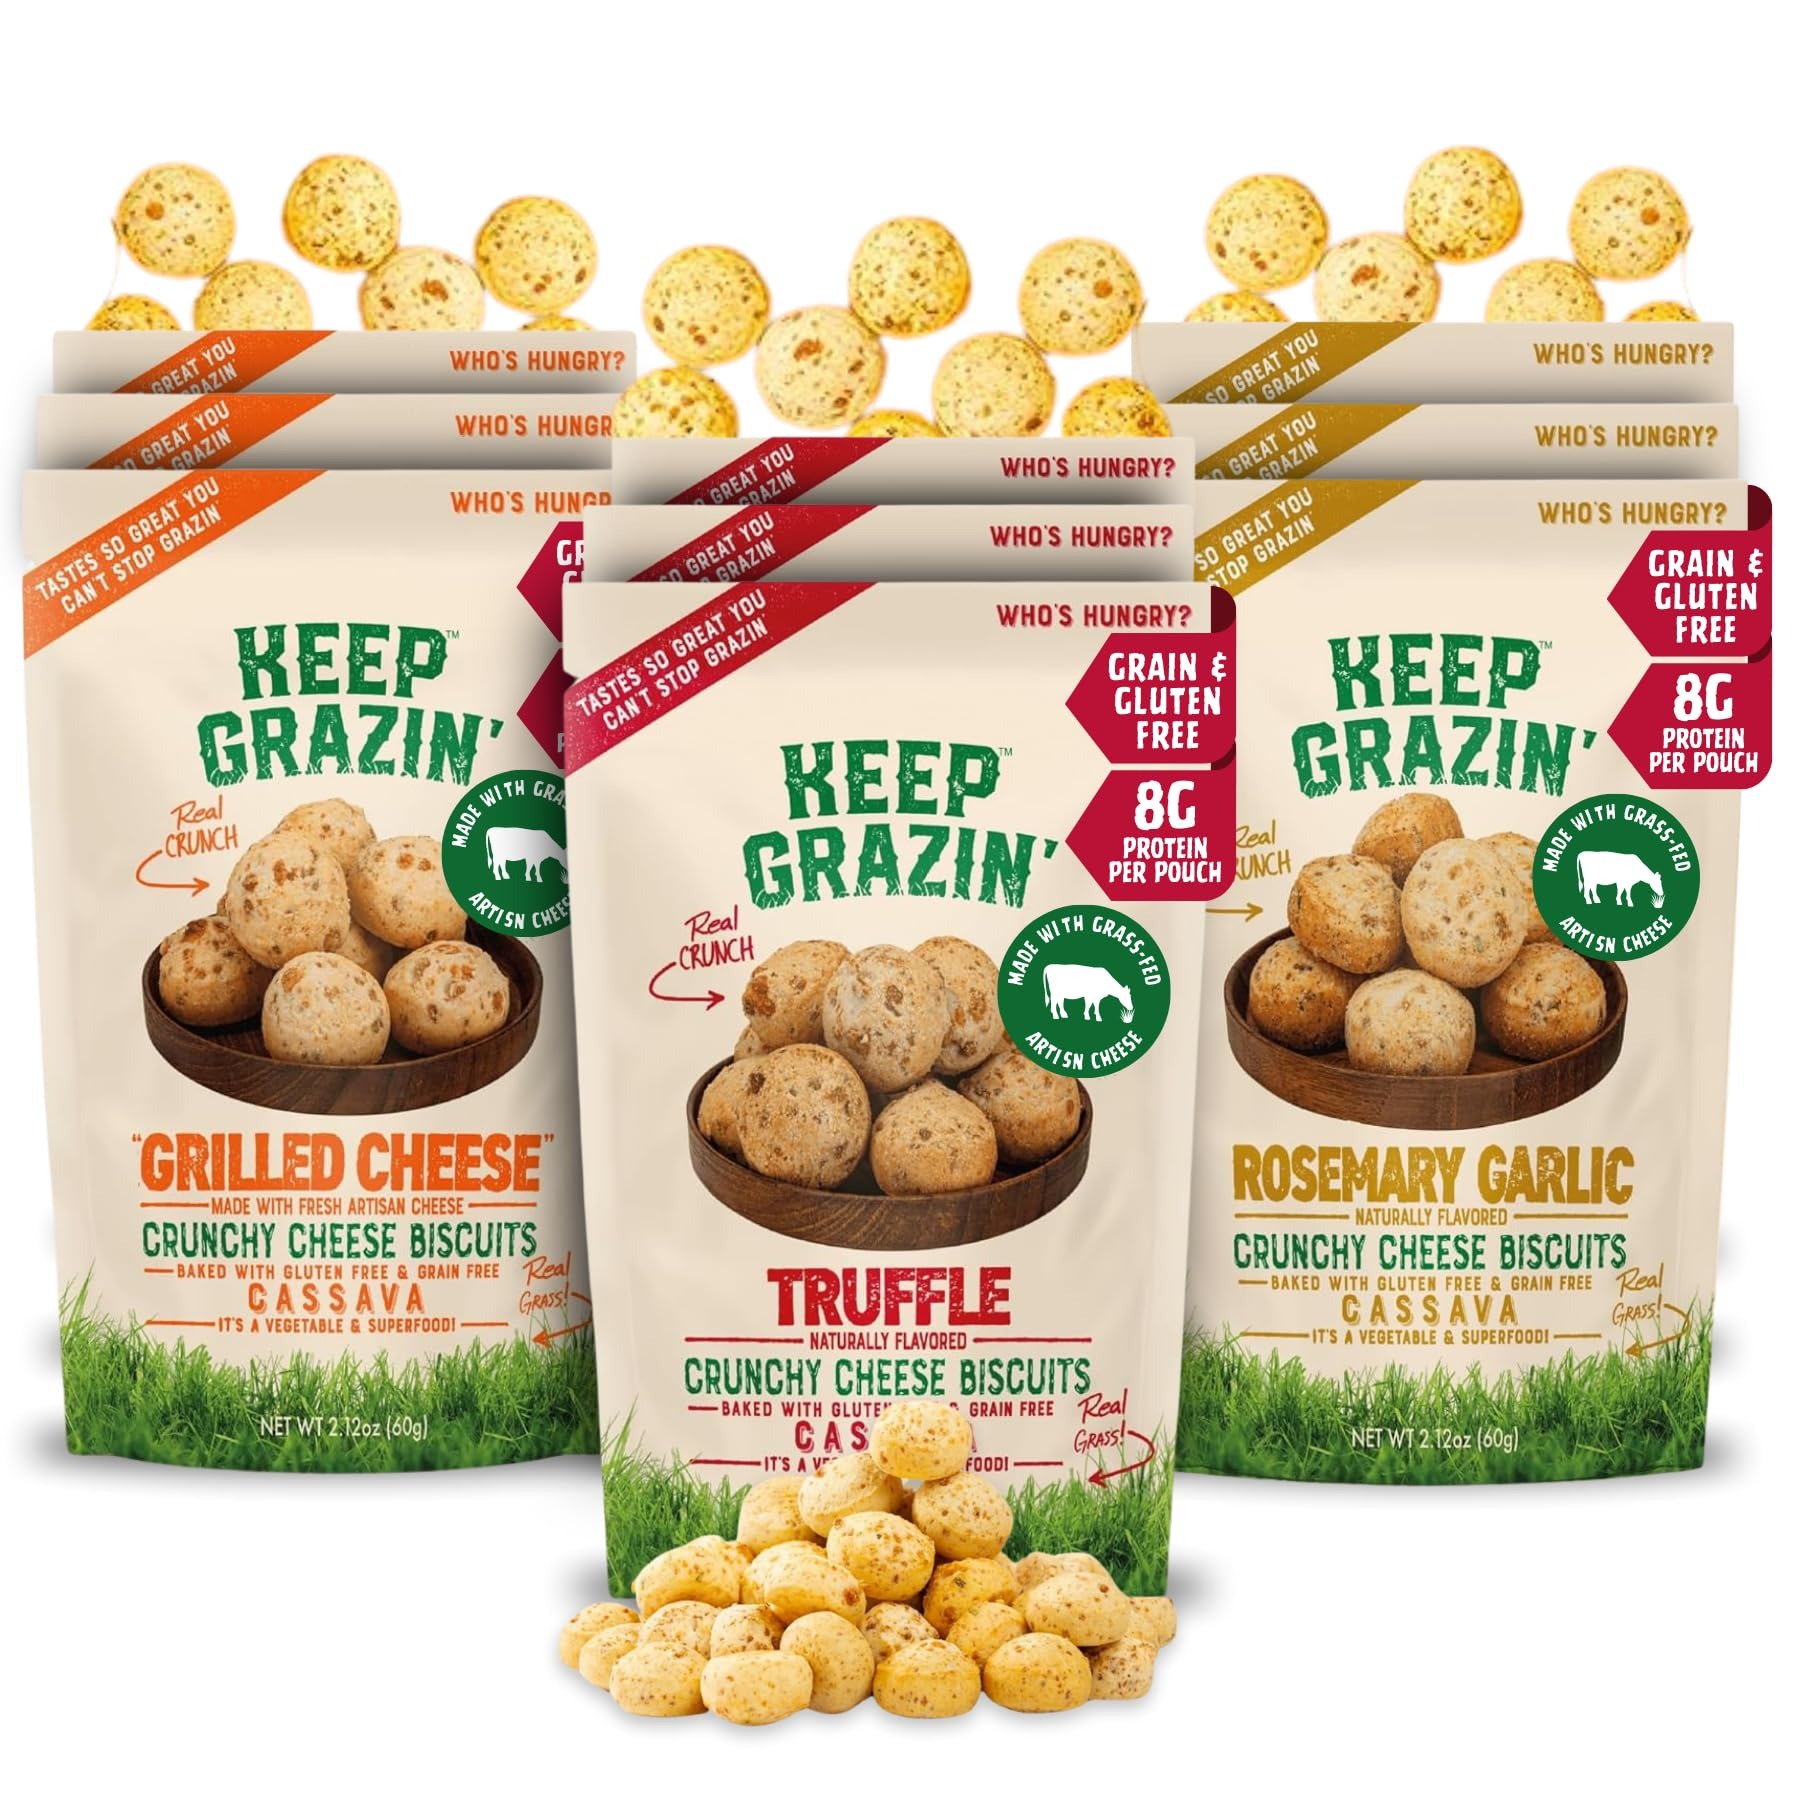
Item Name: Keep Grazin Grain Free Crunchy Cheese Biscuits - Variety Pack | 2.12 Ounce (Pack of 9) | Gluten & Sugar-Free, Non-GMO Protein Snacks - Baked with 100% Grass-Fed Cheese & Cassava Flour
Bullet Point 1: VARIETY PACK: 3 Grilled Cheese snack bags, 3 Truffle snack bags, 3 Rosemary Garlic snack bags (2.12 oz each).
Bullet Point 2: ALL-NATURAL INGREDIENTS: Crunchy cheese bites made with 100% grass-fed cheese and the superfood cassava.
Bullet Point 3: BETTER FOR YOU SNACK: Naturally Gluten-free, Grain-free, Non-GMO, Sugar-free. Grazin' you can feel good about it!
Bullet Point 4: ON-THE-GO SNACKS: Great for lunchboxes, road trips, bread baskets, cheese boards, breakfast, beer or wine pairings, or just a better-for-you savory snack for kids and adults!
Bullet Point 5: DELICIOUSNESS THAT INSPIRES A POSITIVE IMPACT: Supports small family farms and regenerative agricultural practices.
Product Description: Unique grass-fed cheese snacks! Crunchy cheese snacks made with gluten-free cassava and all-natural ingredients in 3 different flavors: Grilled Cheese, Truffle and Rosemary Garlic. Cheese and cassava bread is baked into super crunchy bites. Indulgent baked snacks that are healthy and satiating. Known as cunapes in Bolivia, pao de queijo in Brazil and chipa in Paraguay these treats are perfectly satisfying.
Value: 19.08
Unit: Ounce

Price: 39.99